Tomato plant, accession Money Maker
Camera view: bottom (45 deg); turntable rotation: 180 degrees
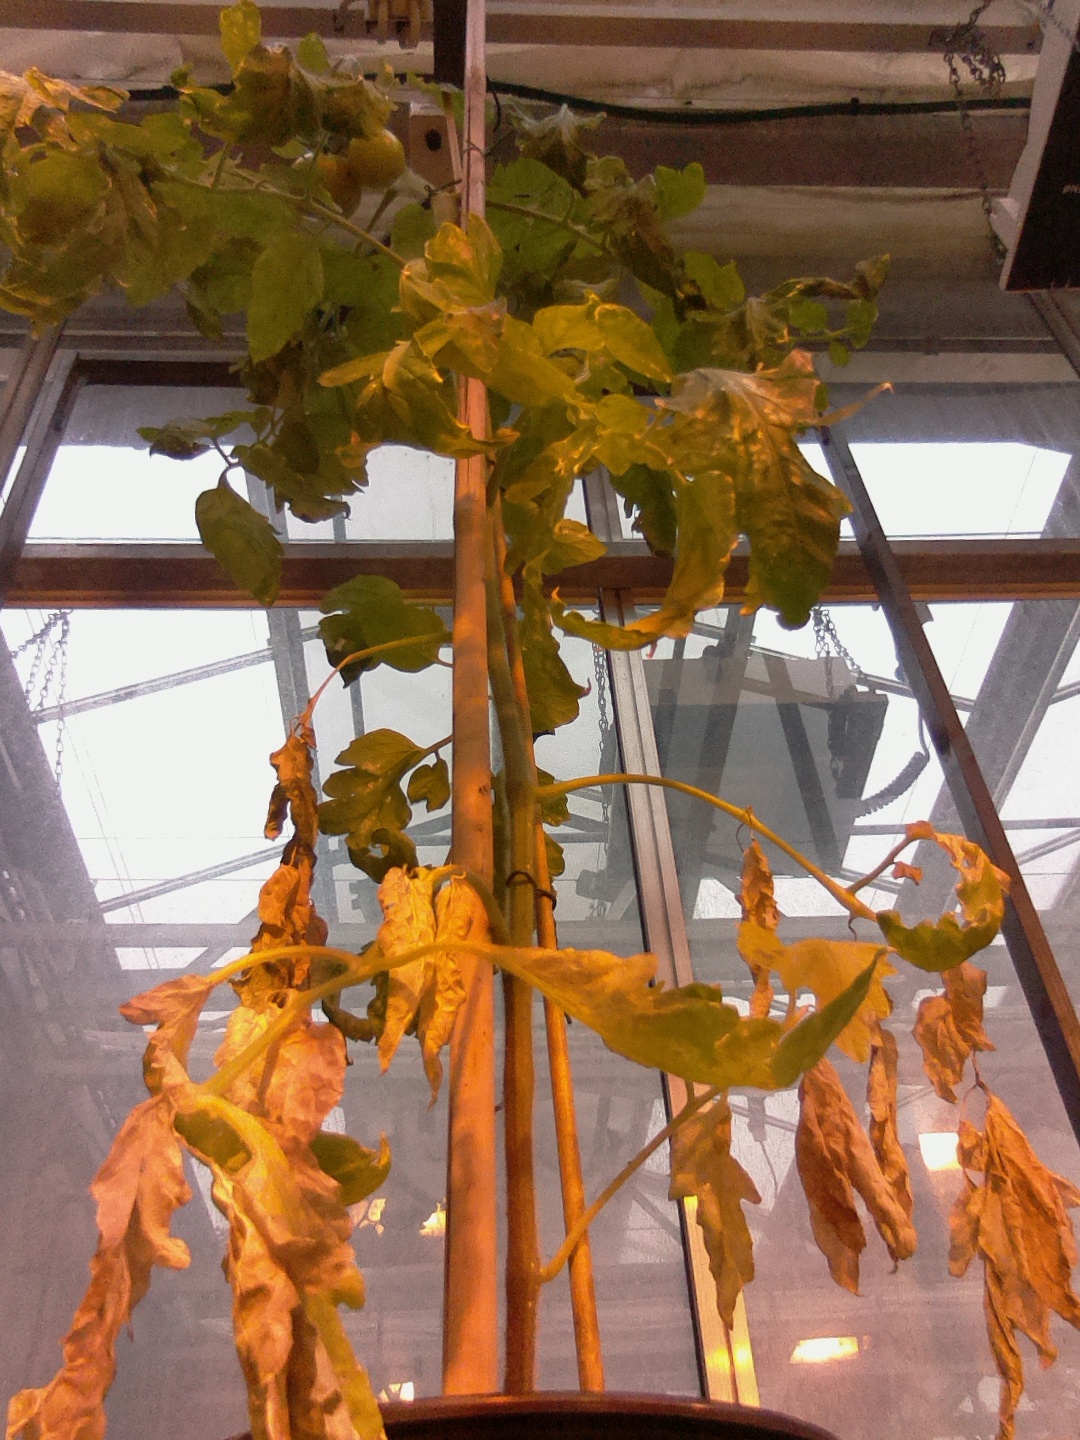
BBCH growth stage 76: 60%-70% of final fruit size